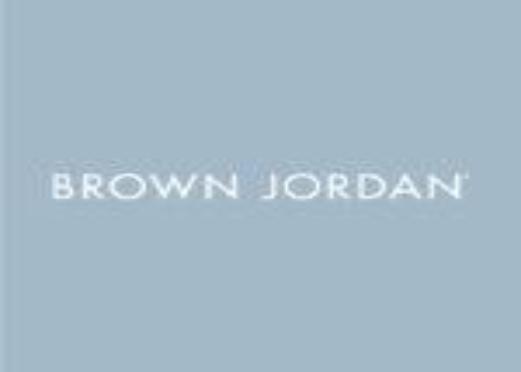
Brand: brown jordan
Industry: Necessities